Herr von Ribbeck auf Ribbeck im Havelland

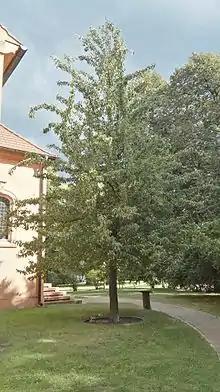
New pear, planted at the Ribbeck church in 2000

The Ribbeck family of Brandenburgian nobles has been attested since 1237; they were mentioned as owners of the Ribbeck estates in the 1375 register of Emperor Charles IV. The legend of kind-hearted Hans-Georg von Ribbeck (1689–1759) and his pear-tree first appeared in a collection of fairy tales published in 1887. Fontane used this text as a base for his poem, which he wrote in summer 1889. The legendary pear-tree on the grave of the von Ribbeck family, near the village church of Ribbeck, about north-west of Berlin, did in fact exist at Fontane's time; it was destroyed in a storm in 1911.